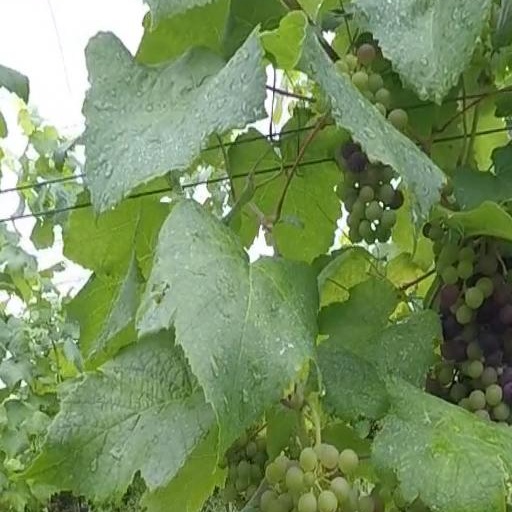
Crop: grape